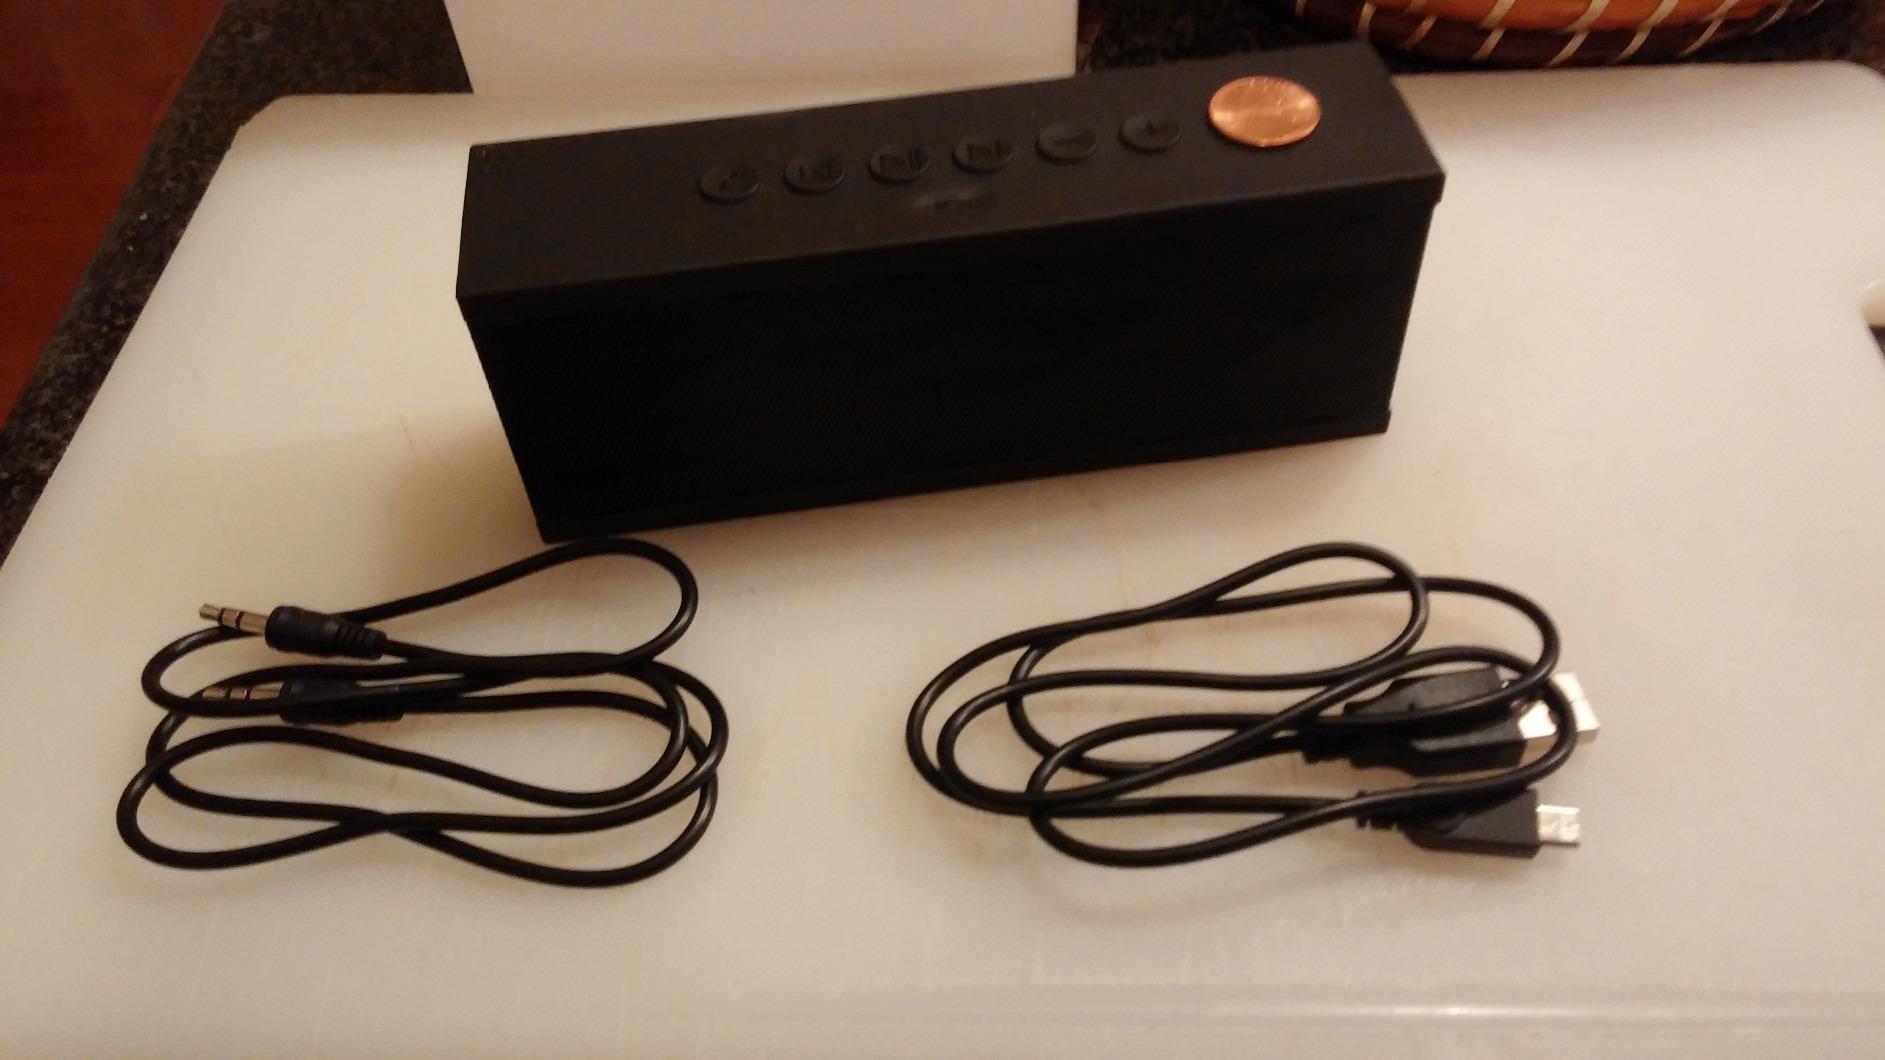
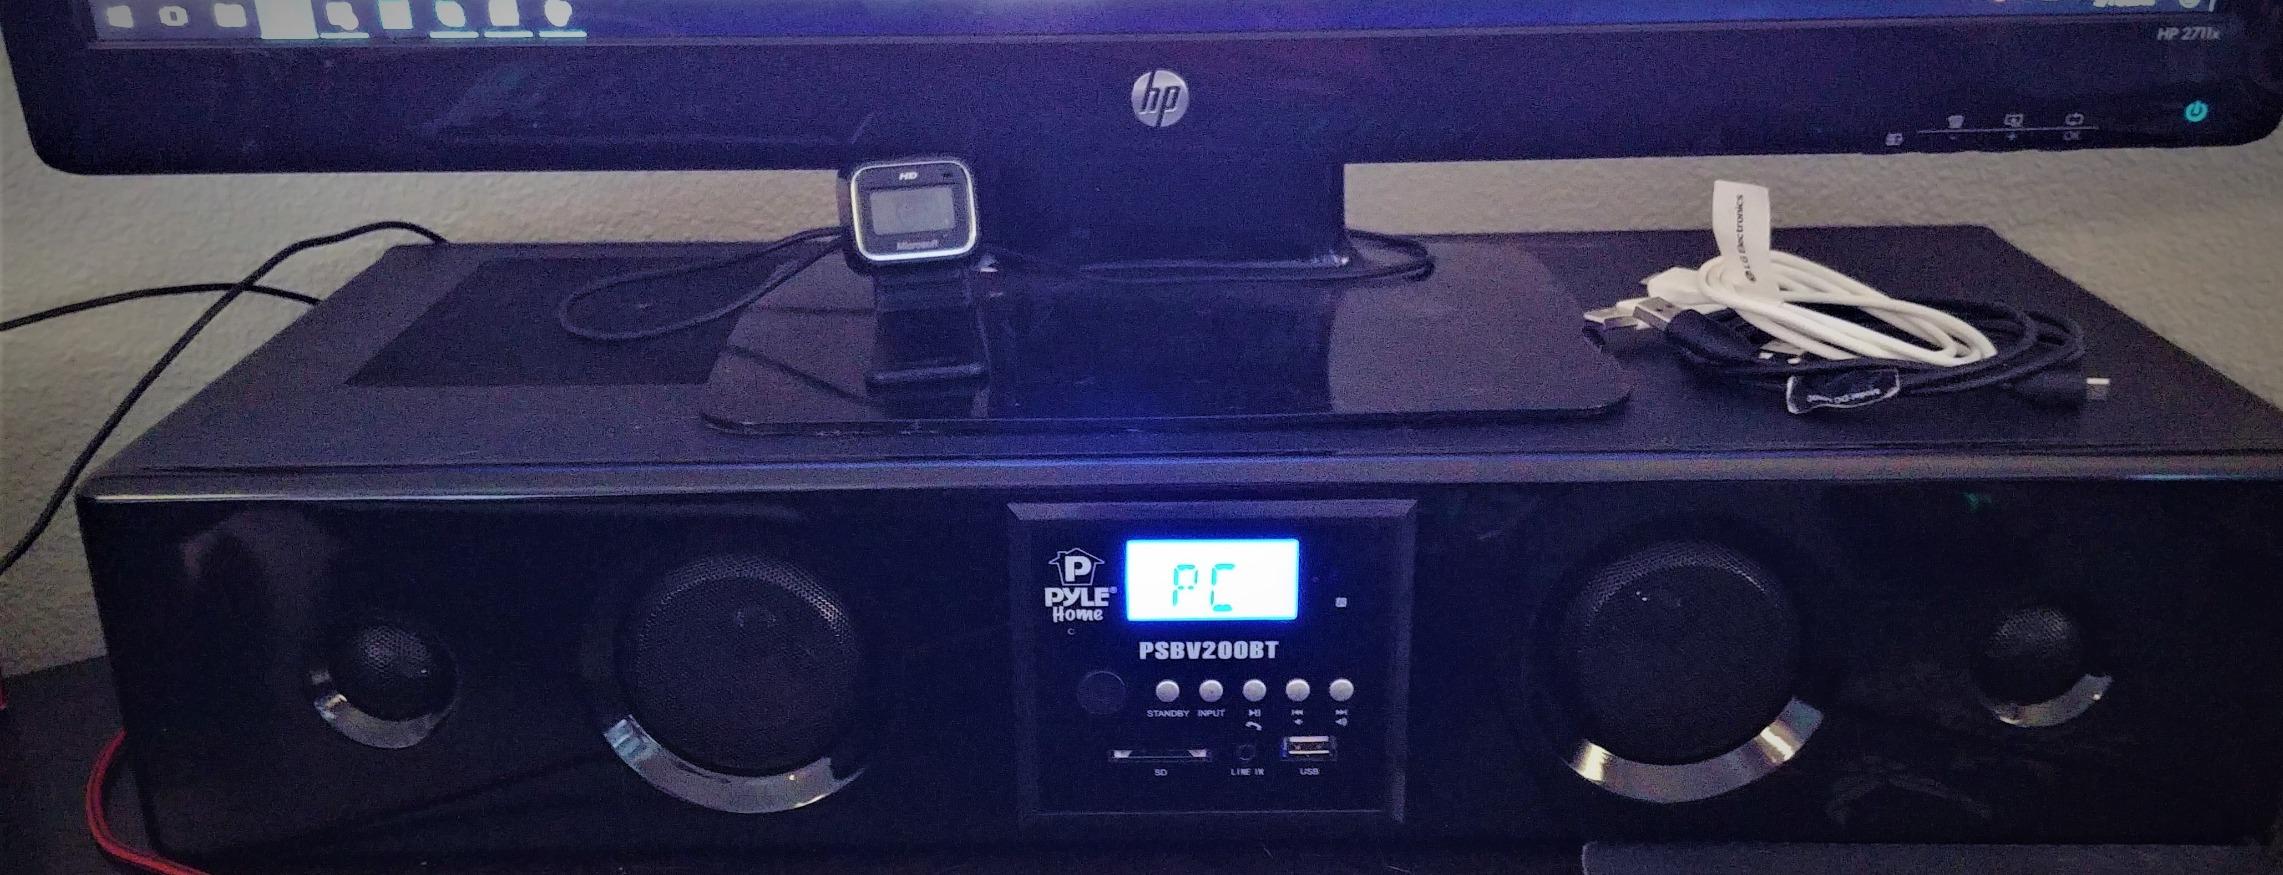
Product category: speaker
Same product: no